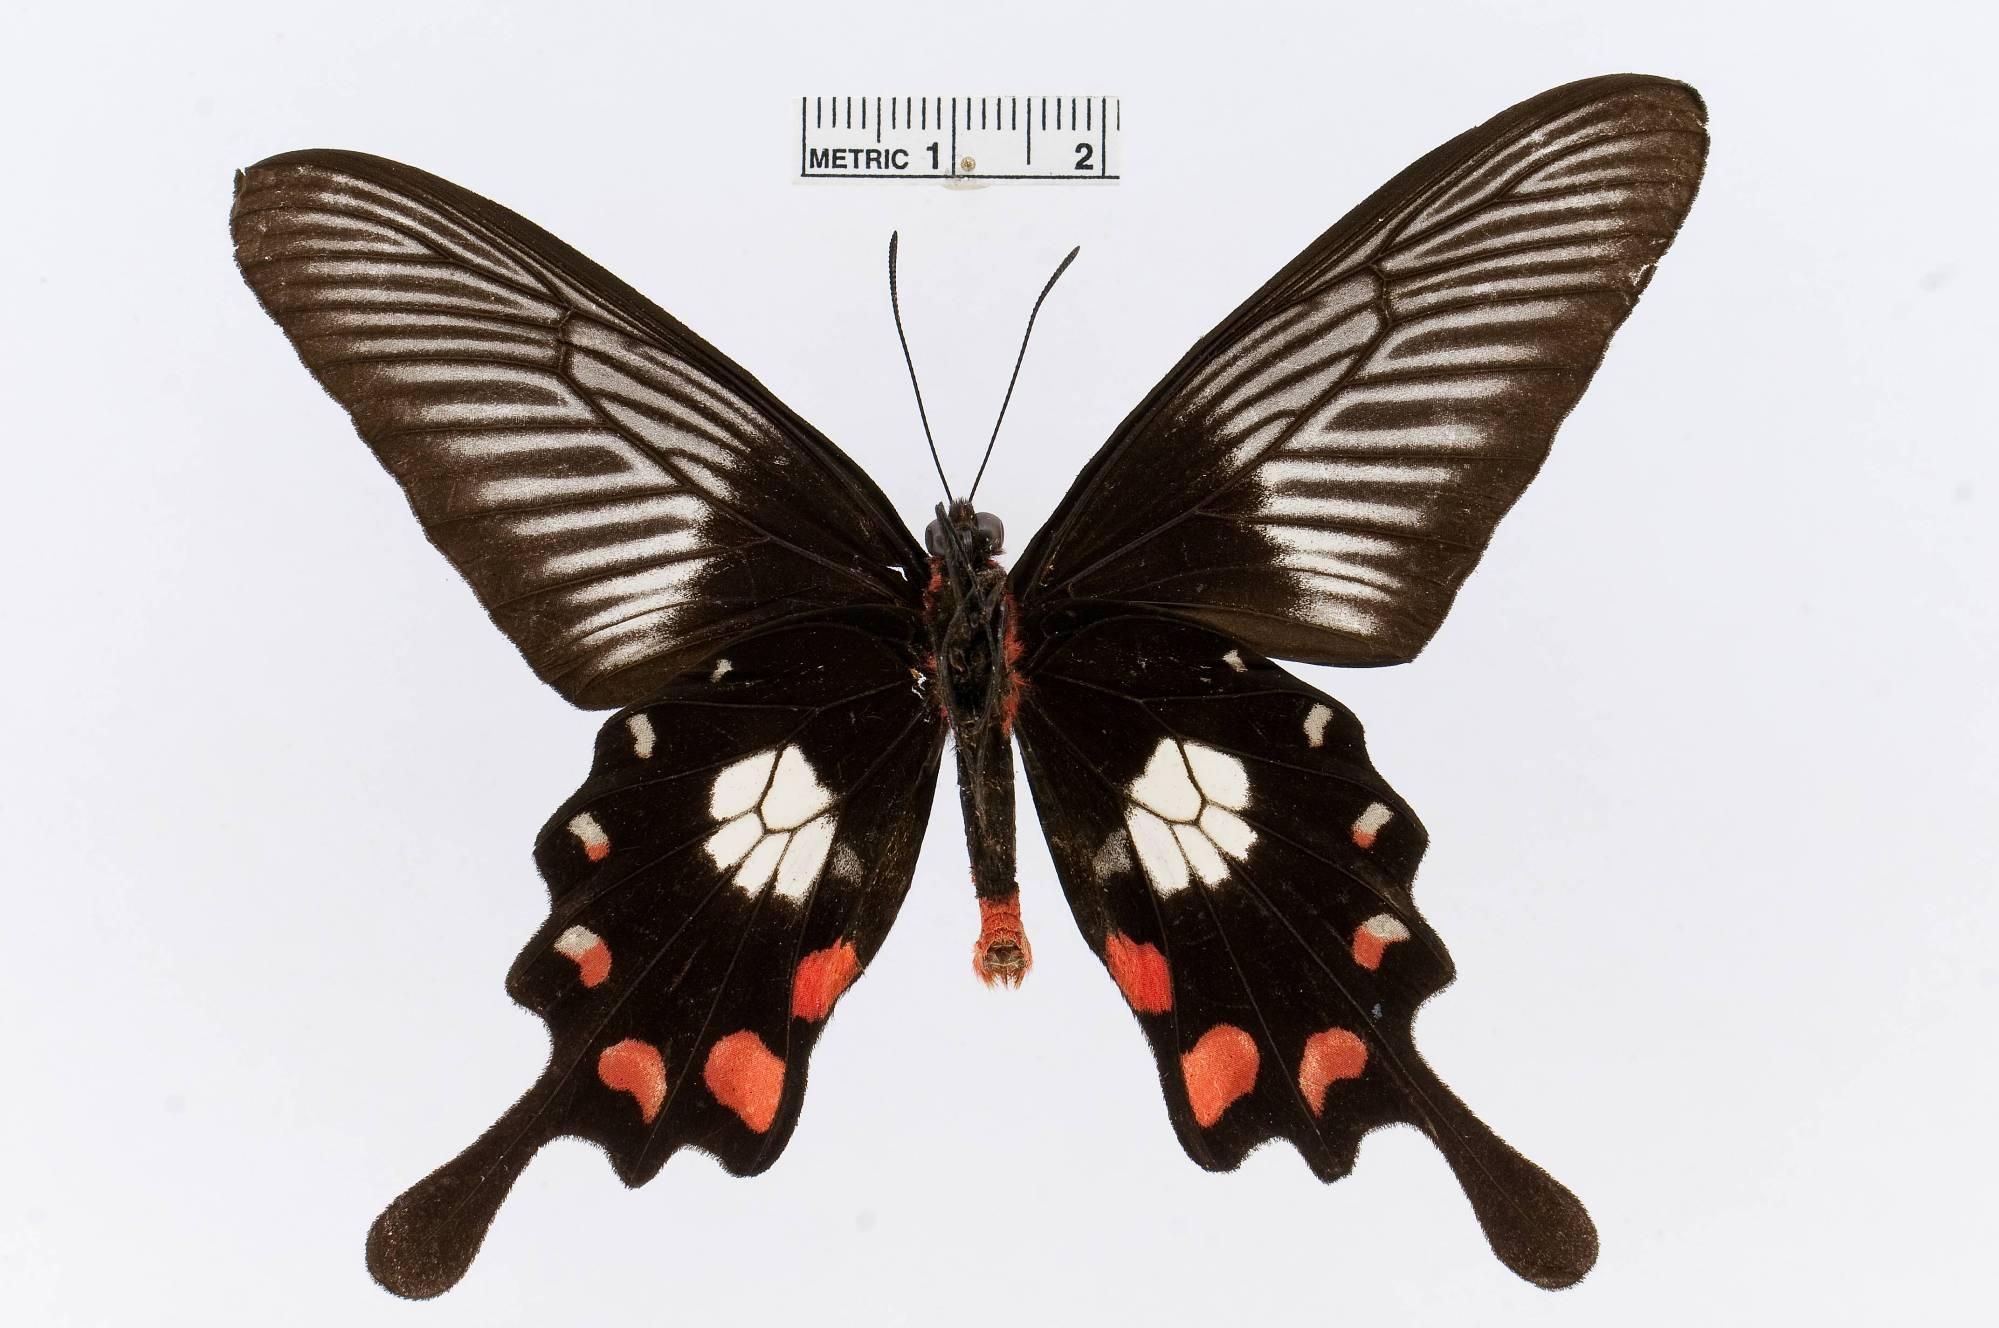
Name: Pachliopta mariae
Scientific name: Pachliopta mariae
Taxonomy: Animalia, Arthropoda, Insecta, Lepidoptera, Papilionidae, Parnassiinae
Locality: Quezon Nat. Forest, [Not Stated], Luzon, Philippines
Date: [Not Stated]